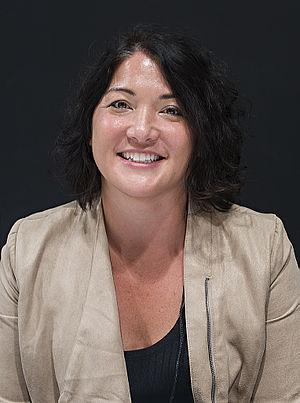
Alafair Burke est une professeur de droit et écrivain de nationalité américaine.